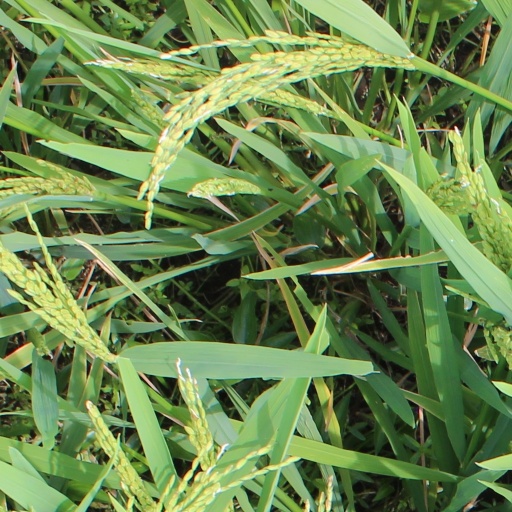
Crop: rice